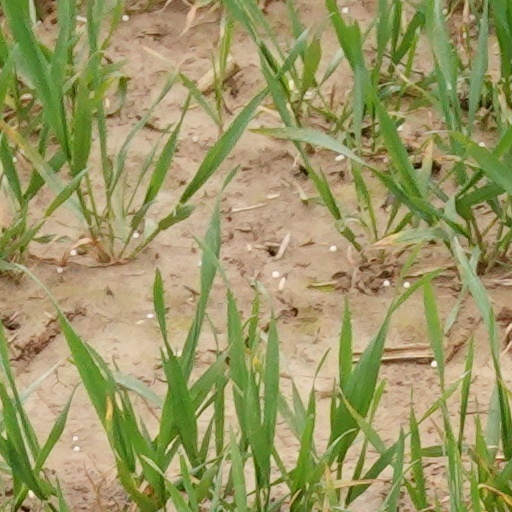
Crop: wheat